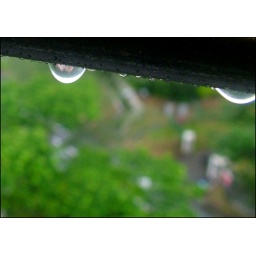
Its been a rainy day. You can see the reflection of house below my apartment in the tiny water drop